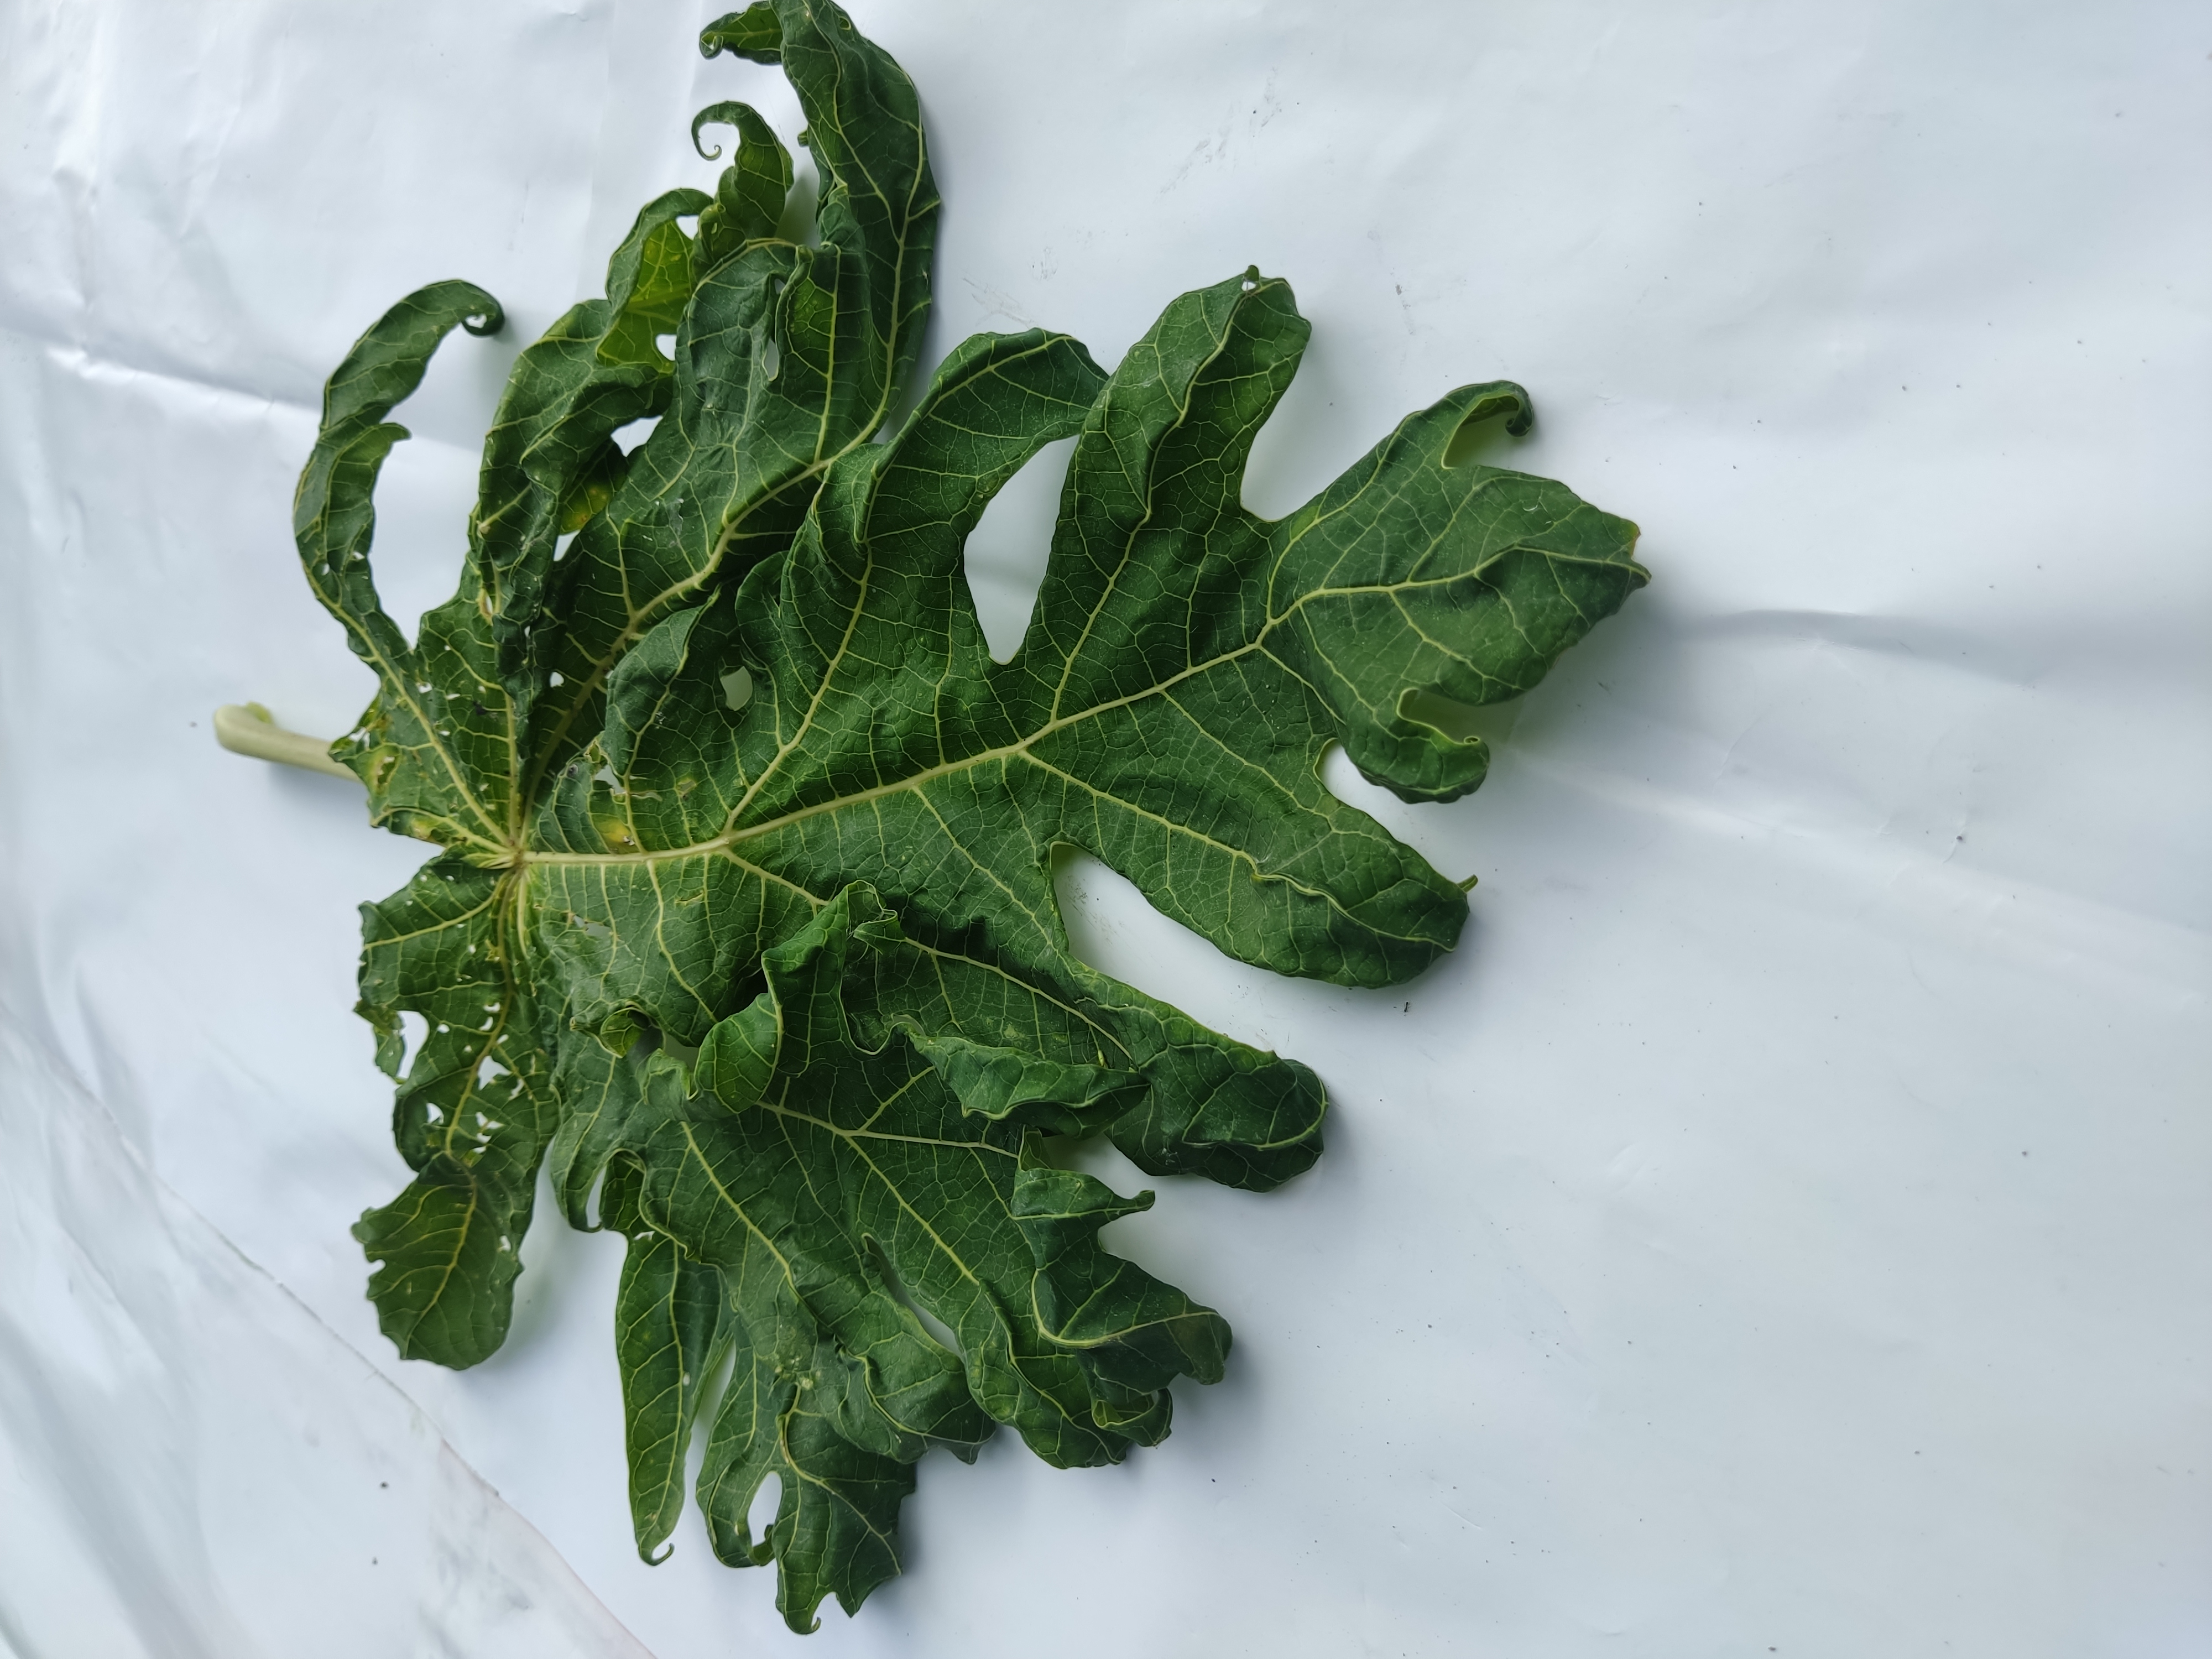
Label: Leaf Curl